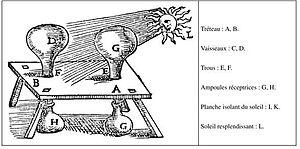
Distillation par la chaleur du soleil, Della Porta, Distillation, 1609
De distillatione libri IX est un ouvrage sur la distillation de Giambattista Della Porta, qu'il publia à l'orée de sa vie, en 1608. Il se présente comme une reprise et extension du chapitre 10 de son œuvre principale Magia naturalis.